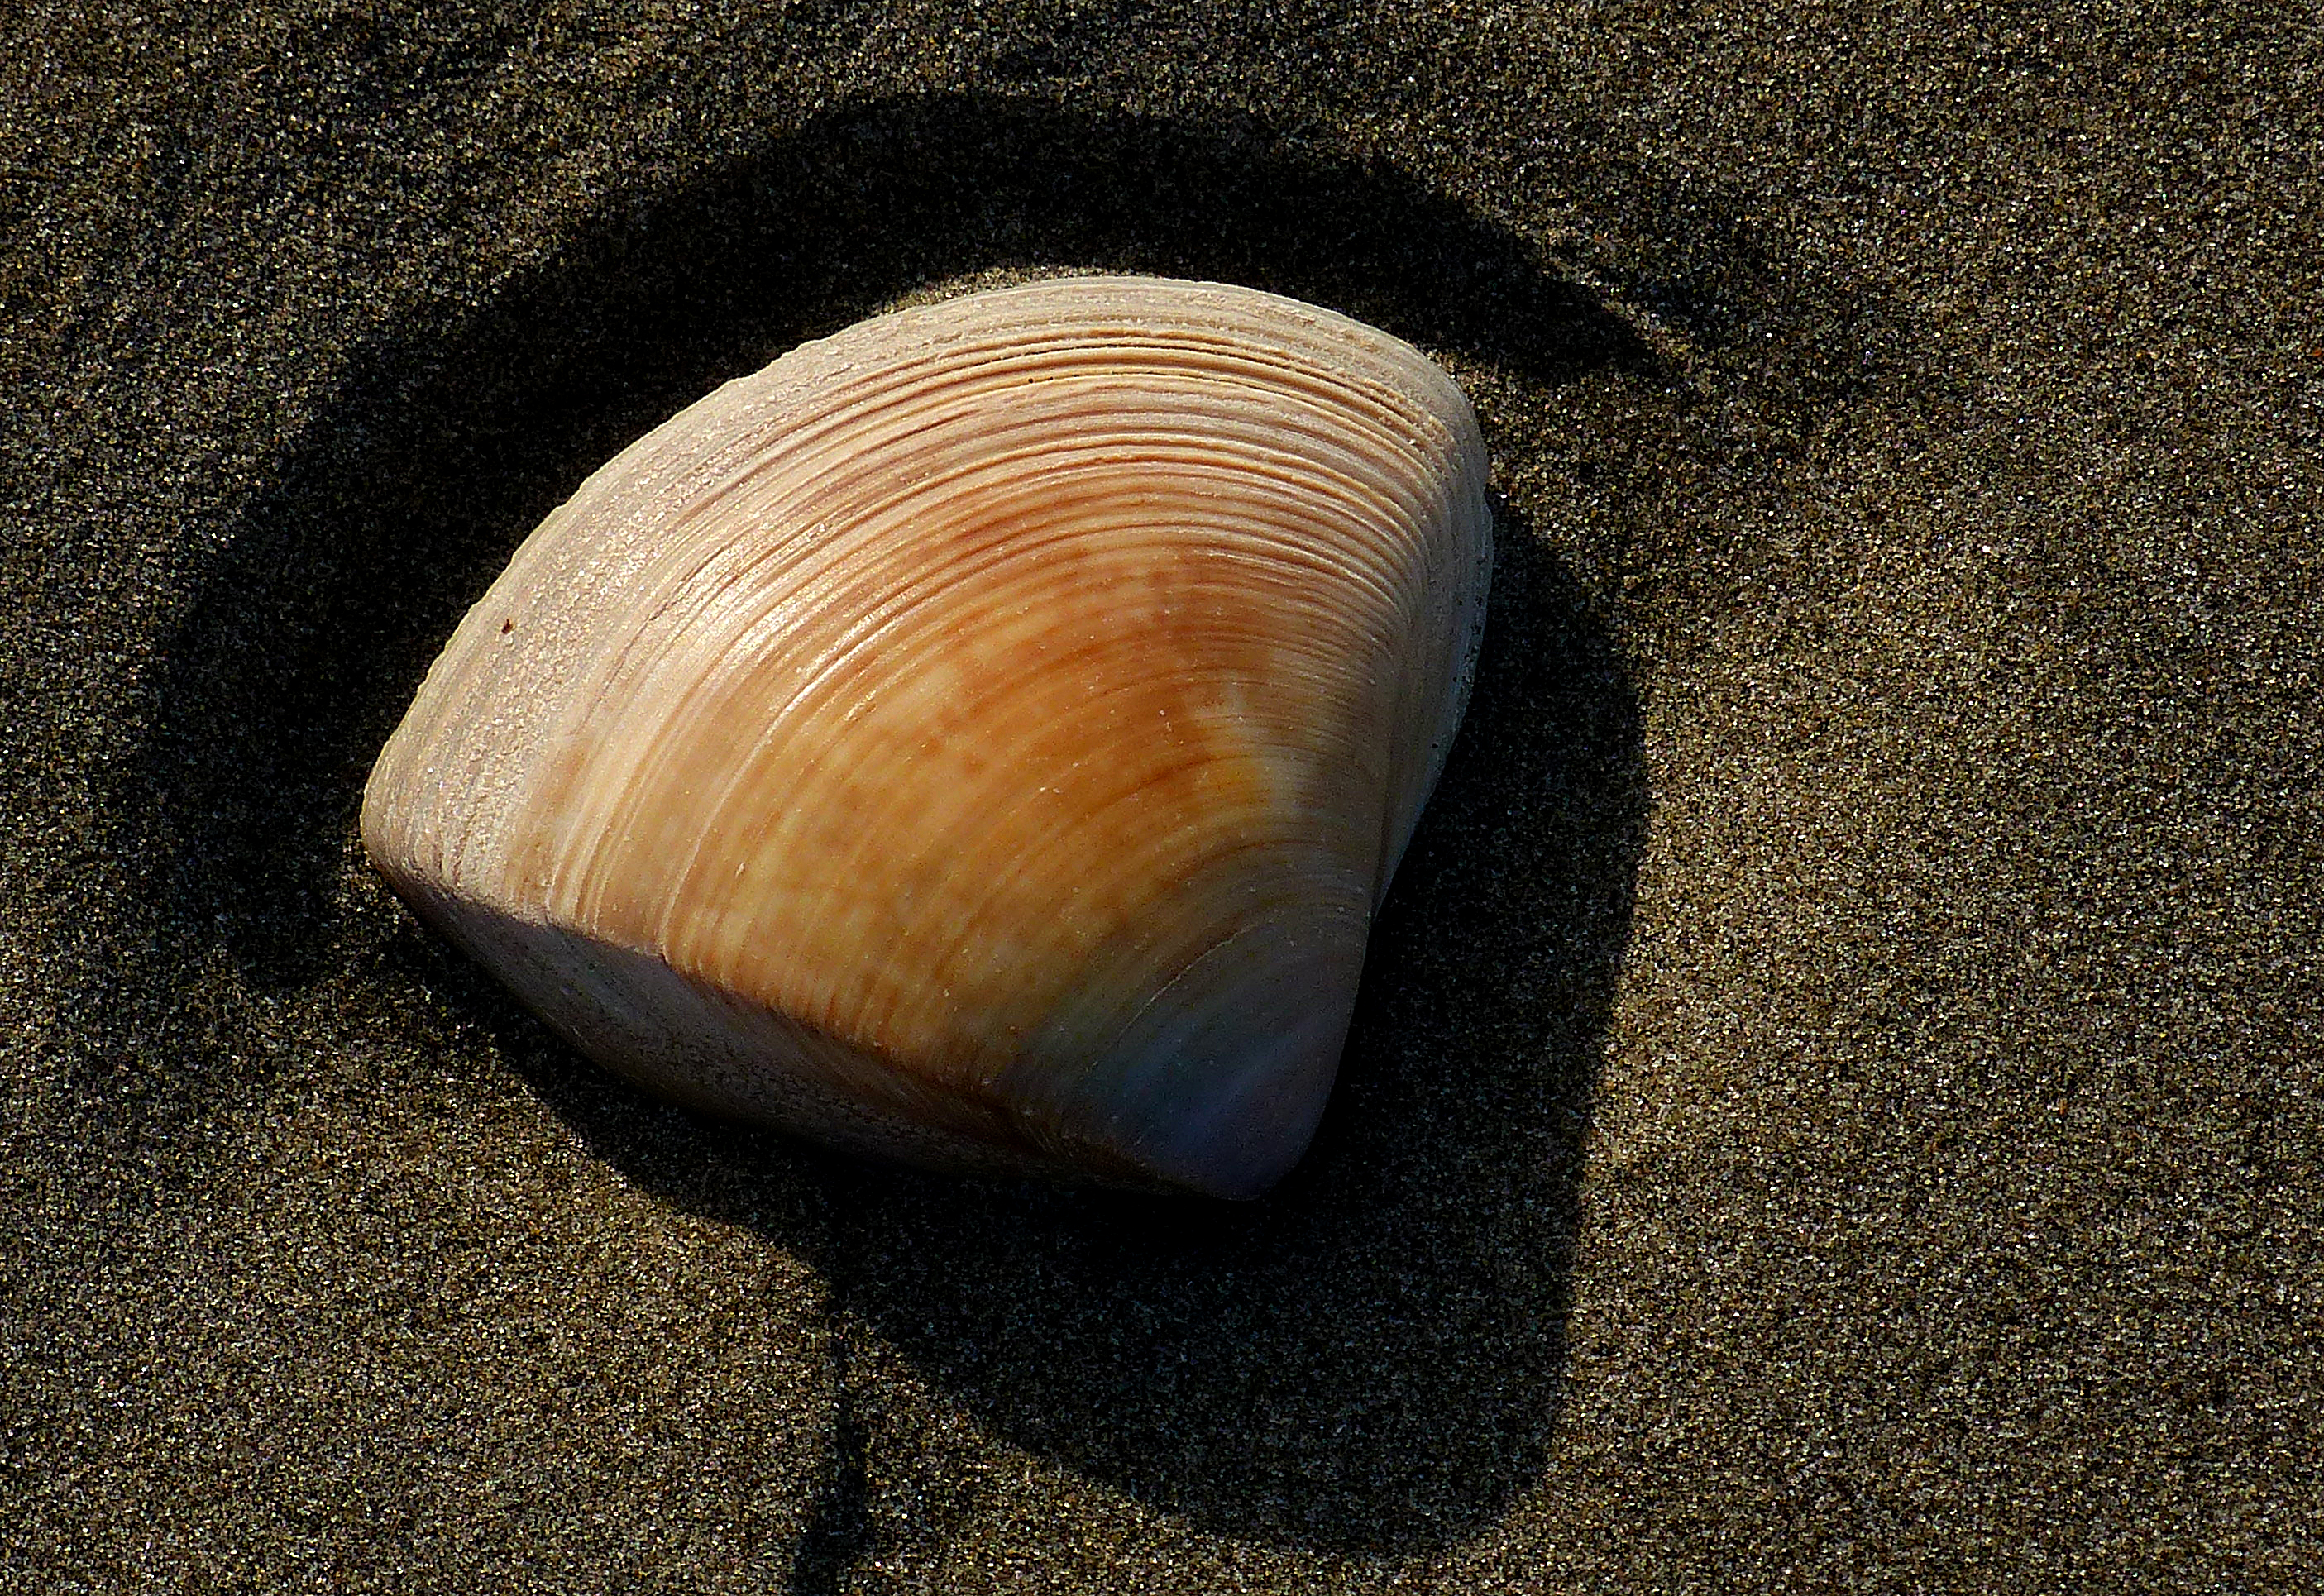
beach, sand, wood, blue, seashore, material, shell, invertebrate, seashell, close up, publicdomain, marine, patterns, lumixfz200, bridgecamera, rings, marinebivalvemollusc, crassulaaequilatera, macro photography